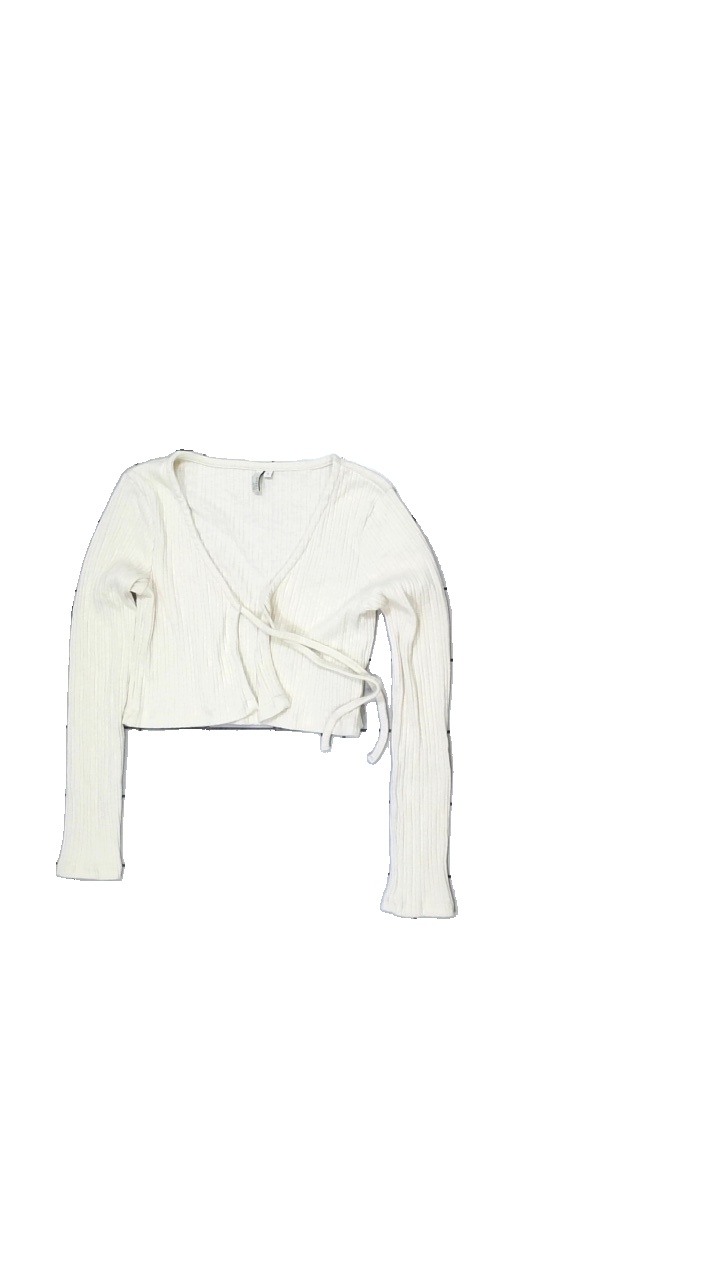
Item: Cardigan (Ladies)
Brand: Nly Trend
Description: cardigan
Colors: Beige
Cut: Long
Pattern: Striped
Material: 51% polyester 41% bomull
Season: All
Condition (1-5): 5
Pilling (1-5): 4
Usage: Reuse
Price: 50-100